Erechthias lychnopa

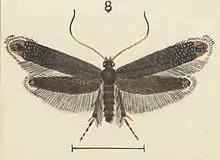
Illustration of "E. lychnopa".

In appearance this species is very similar to "Erechthias externalla" however it can be distinguished from this species as it is much larger.